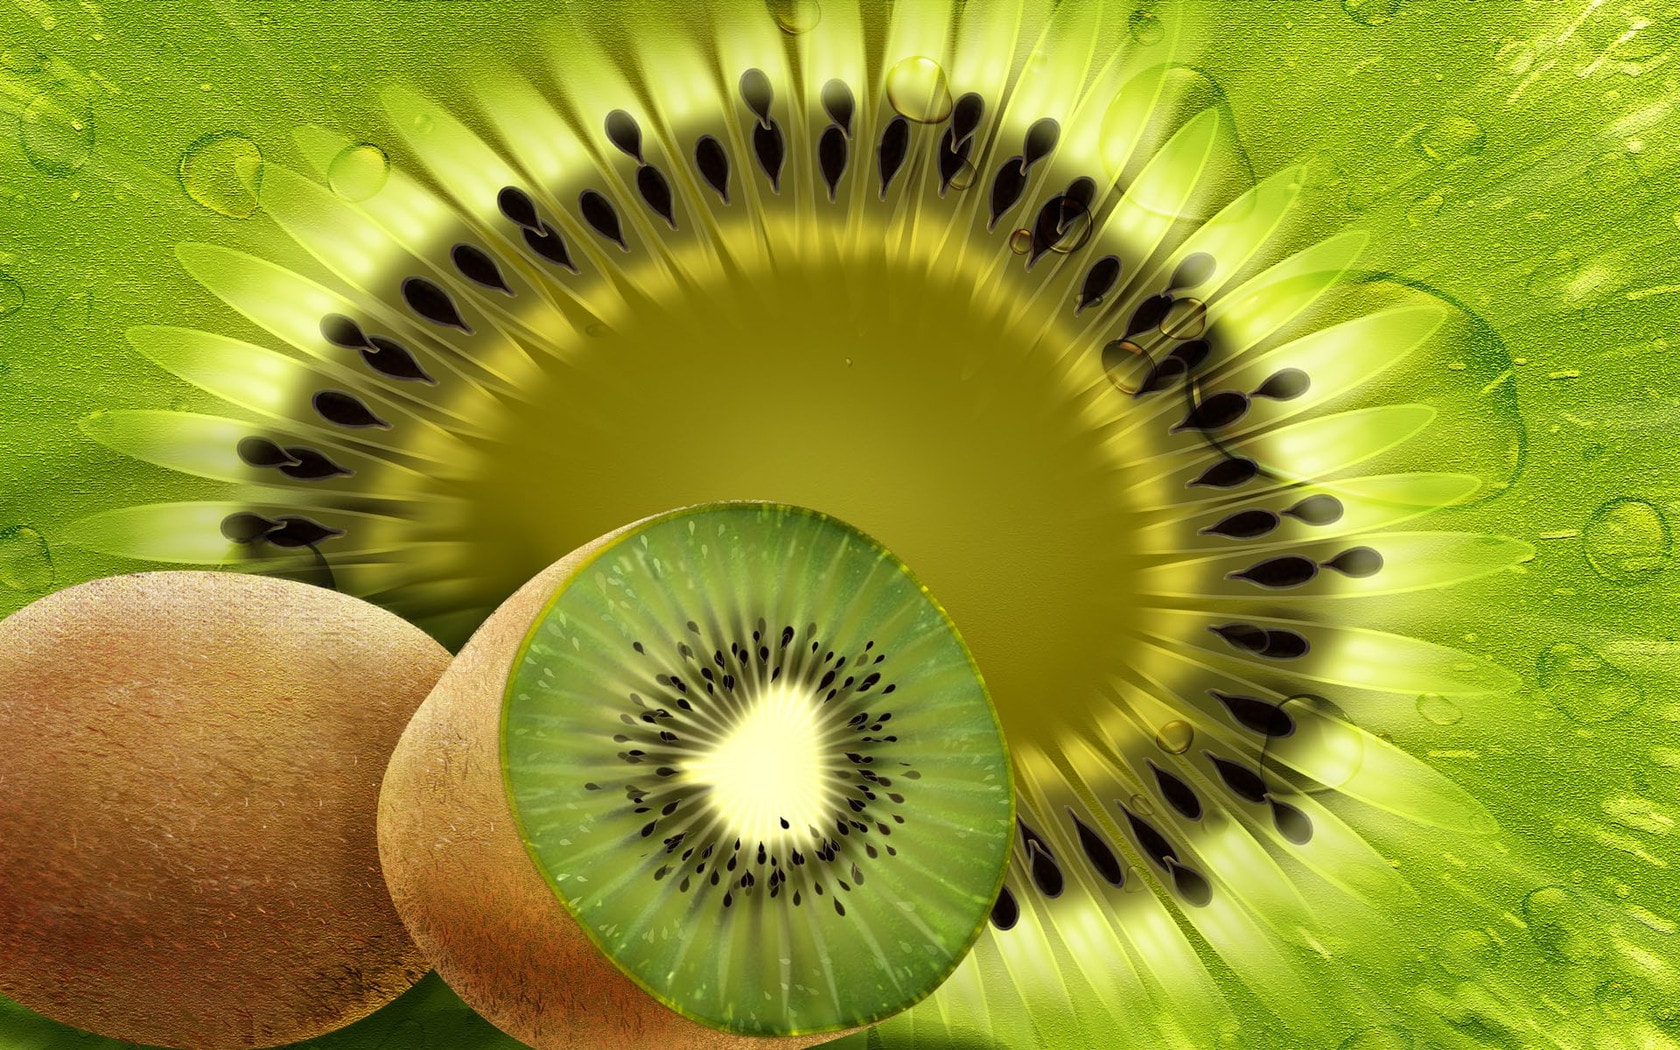
Label: Kiwi